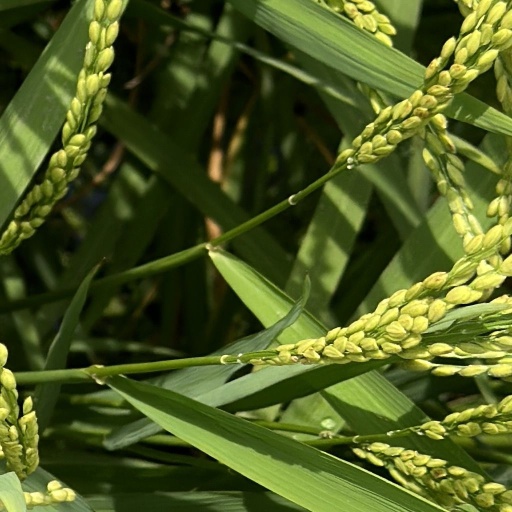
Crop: rice